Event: Nepal Earthquake
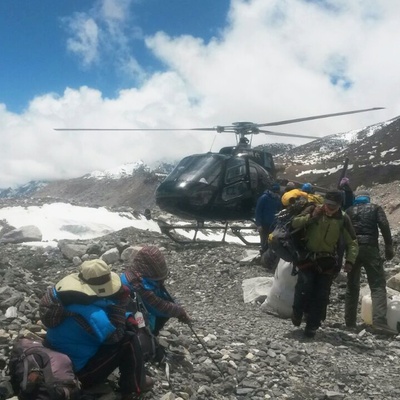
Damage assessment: no_damage